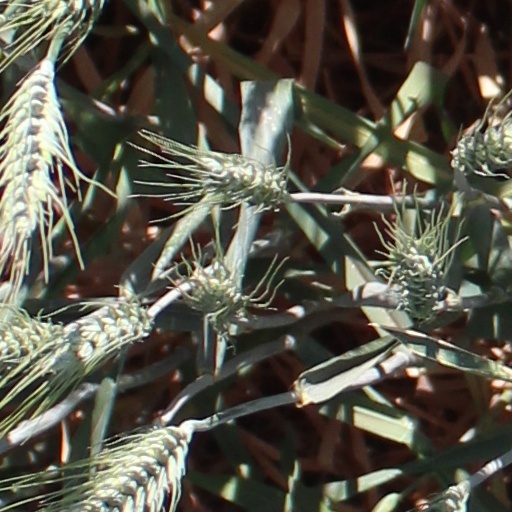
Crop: wheat